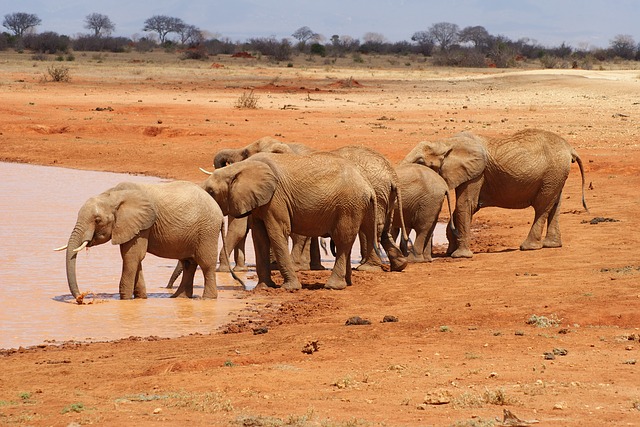
Label: elephant